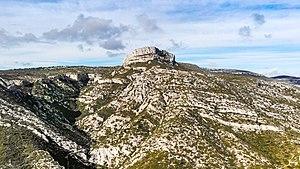
Vue aerienne du Garlaban en Provence-Alpes-Côte d'Azur
Le massif du Garlaban surplombe la ville et la plaine d'Aubagne dans le département français des Bouches-du-Rhône. Il culmine à 731 mètres d'altitude.
Le Garlaban est un sommet qui surplombe la ville et la plaine d'Aubagne et qui culmine à 714 mètres d'altitude.